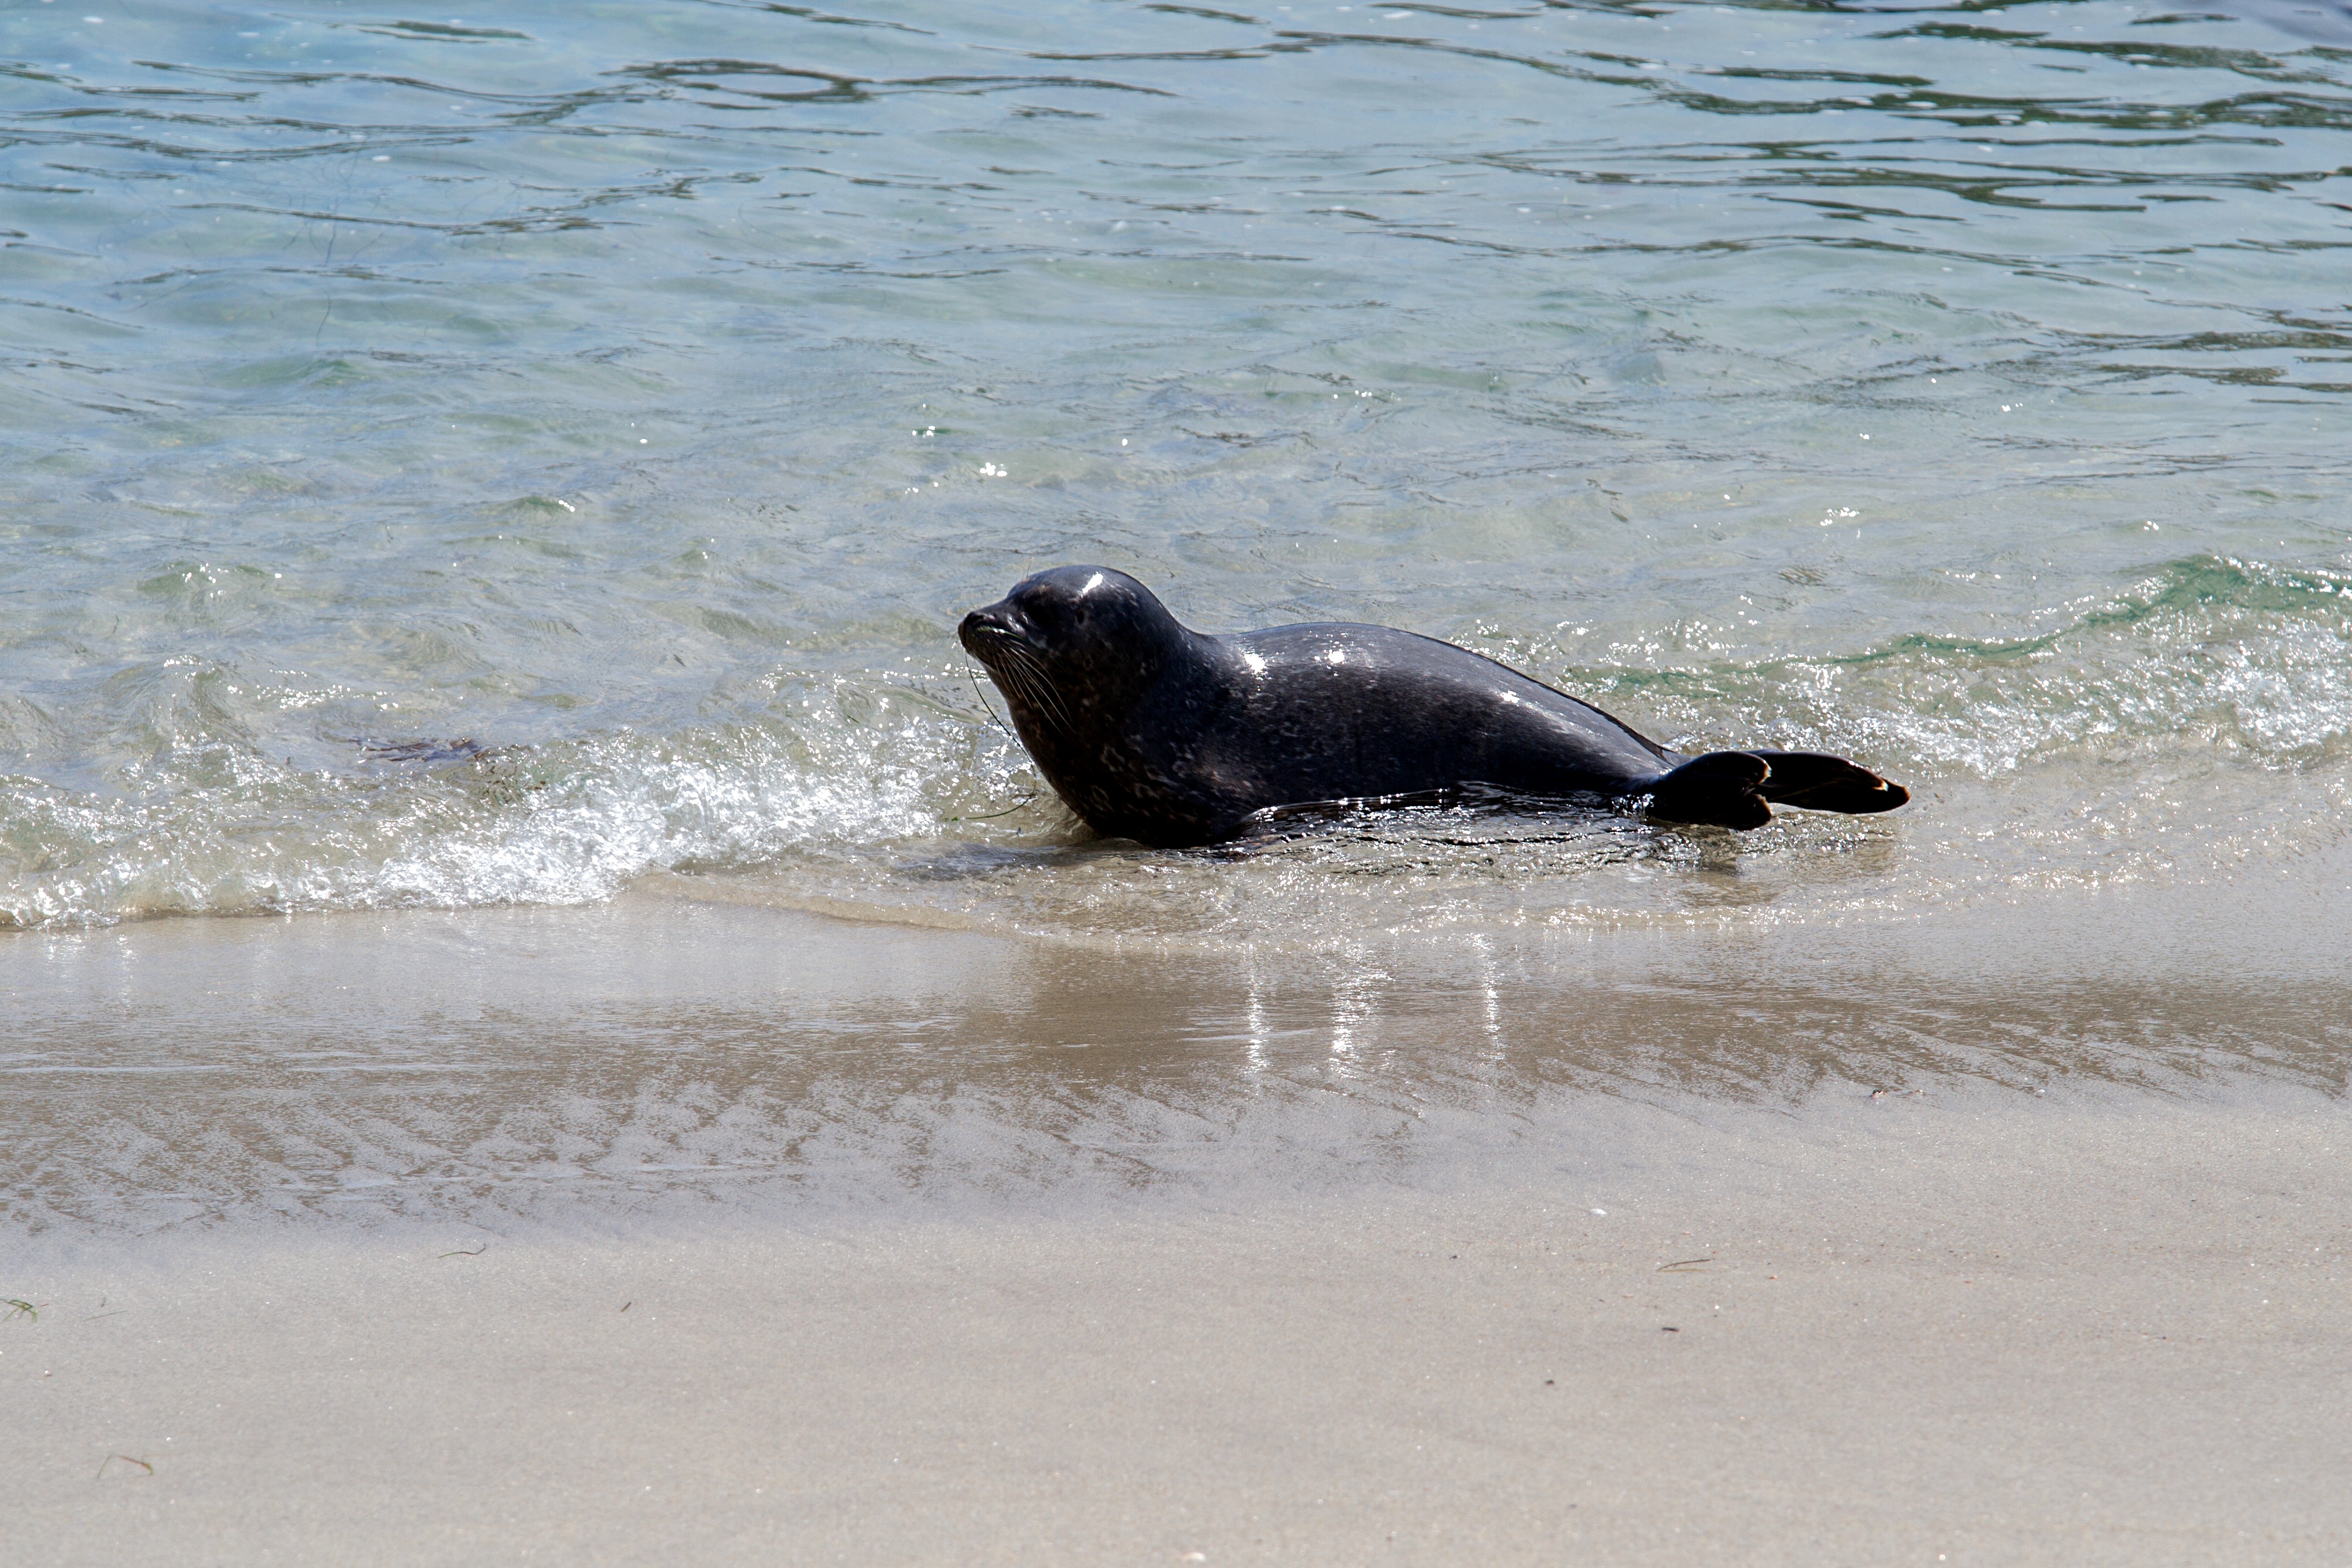
seals, mammal, vertebrate, harbor seal, marine mammal, sea, wildlife